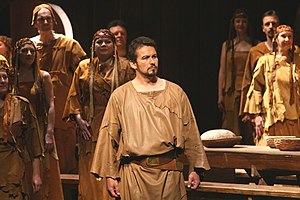
Libuše / Roller
Den tjekkiske operasanger Martin Bárta i rollen som Přemysl i opsætning af Libuše i 2018.
"Libuše er en ""festivalopera"" i tre akter af Bedřich Smetana. Librettoen blev oprindelig skrevet på tysk af Josef Wenzig og derefter oversat til tjekkisk af Ervin Spindler. I den tjekkiske myte profeterede Libuše, efter hvem operaen har navn, grundlæggelsen af Prag. Operaen blev komponeret i 1871-1872 til Franz Joseph 1.'s kroning som tjekkisk konge. Dette skete ikke, og Smetana gemte derfor Libuše til åbningen af nationalteatret i Prag, der fandt sted ni år senere den 11. juni 1881. Efter at nationalteatret var nedbrændt, blev et nyt teater åbnet i 1883; åbningsforestillingen var igen Libuše. Den første amerikanske opførelse skal have fundet sted marts 1986 ved en koncert i Carnegie Hall med Eve Queler og Opera Orchestra of New York.